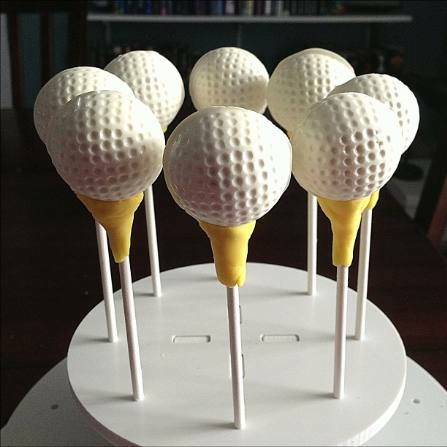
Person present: No